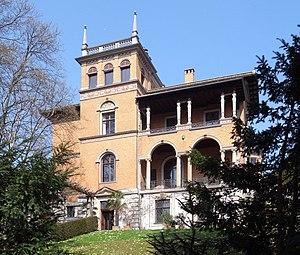
Cette liste présente les biens culturels d'importance nationale dans le canton de Zurich. Cette liste correspond à l'édition 2009 de l'Inventaire Suisse des biens culturels d'importance nationale pour le canton de Zurich. Il est trié par commune et inclus : 204 bâtiments séparés, 66 collections, 50 sites archéologiques et trois cas particuliers.